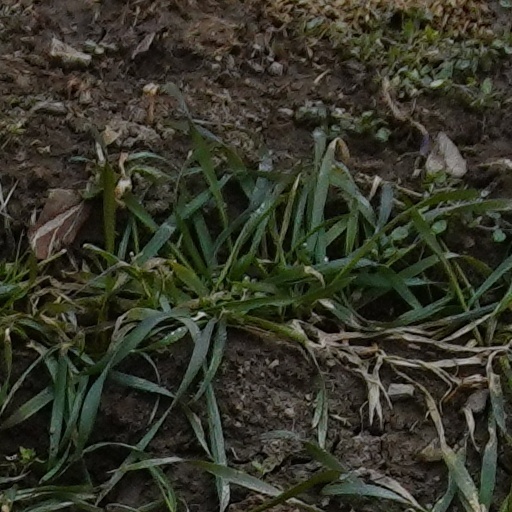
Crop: wheat